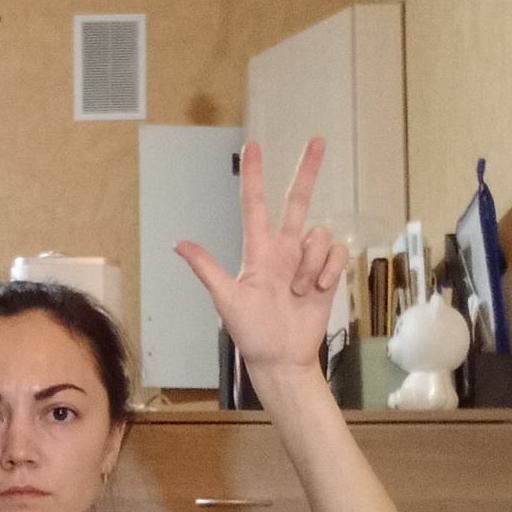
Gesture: three2